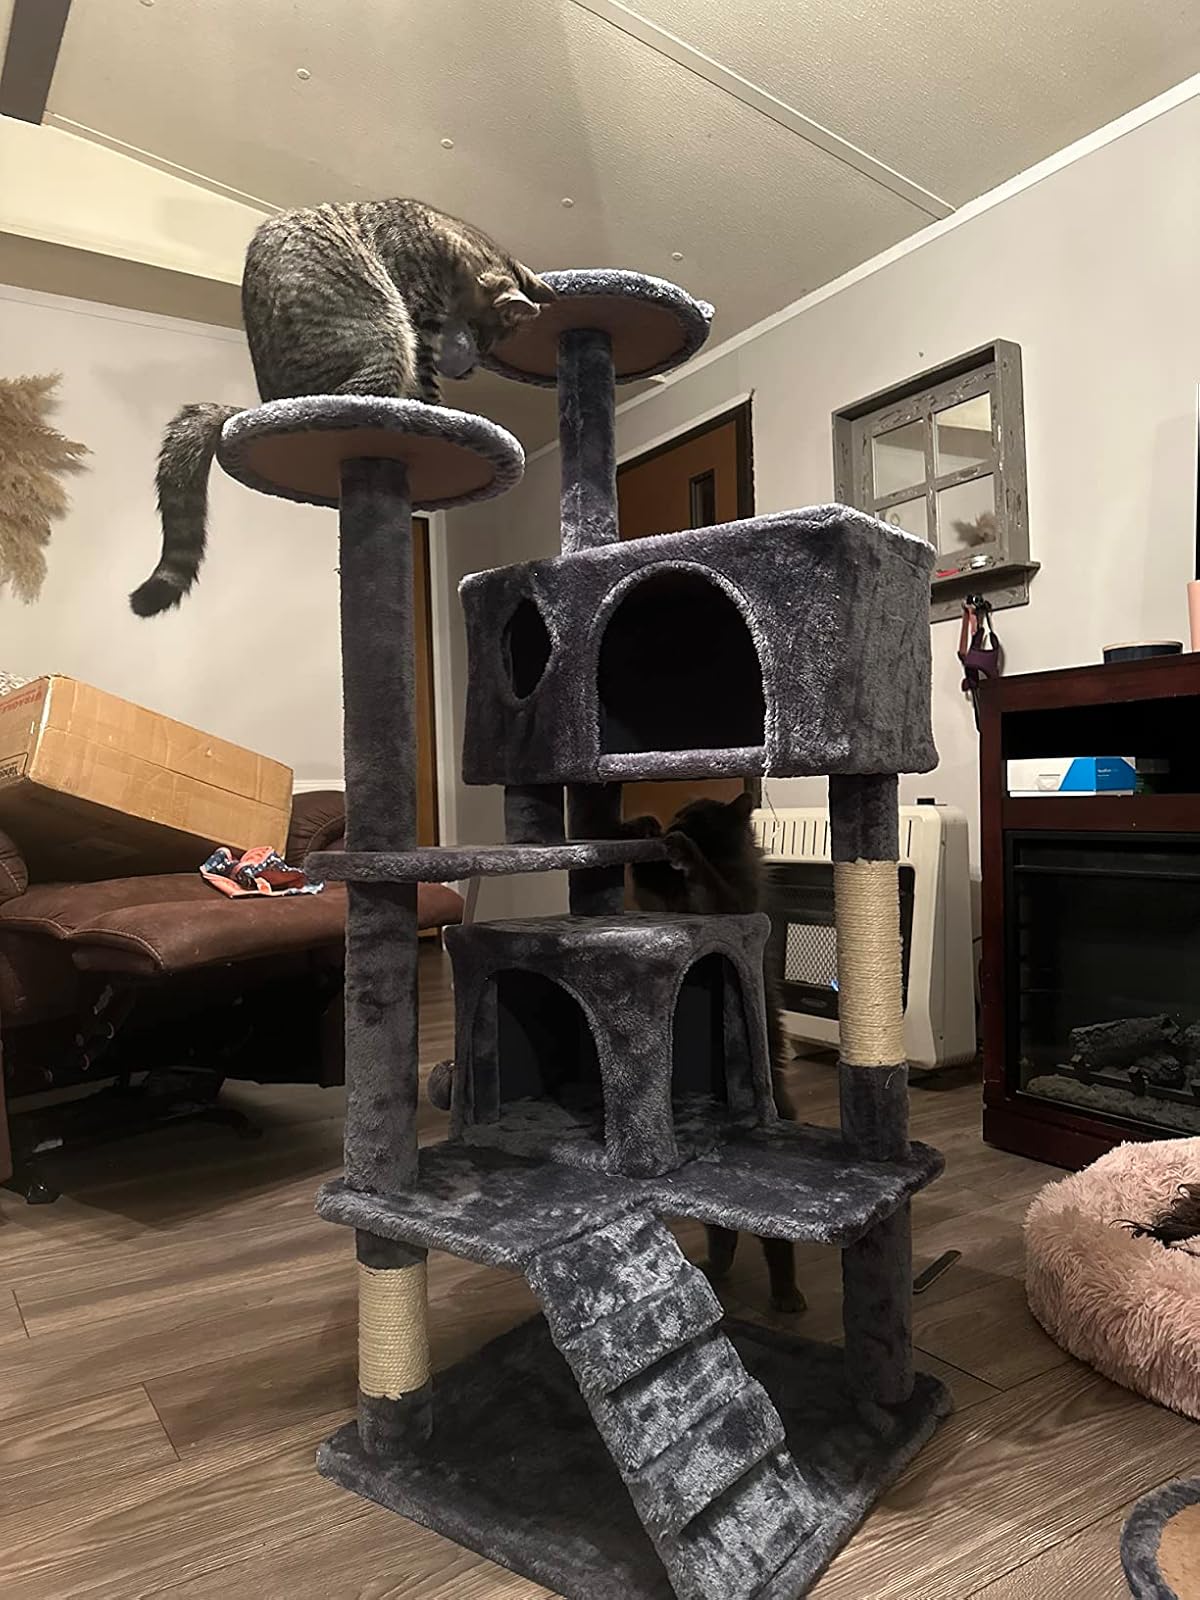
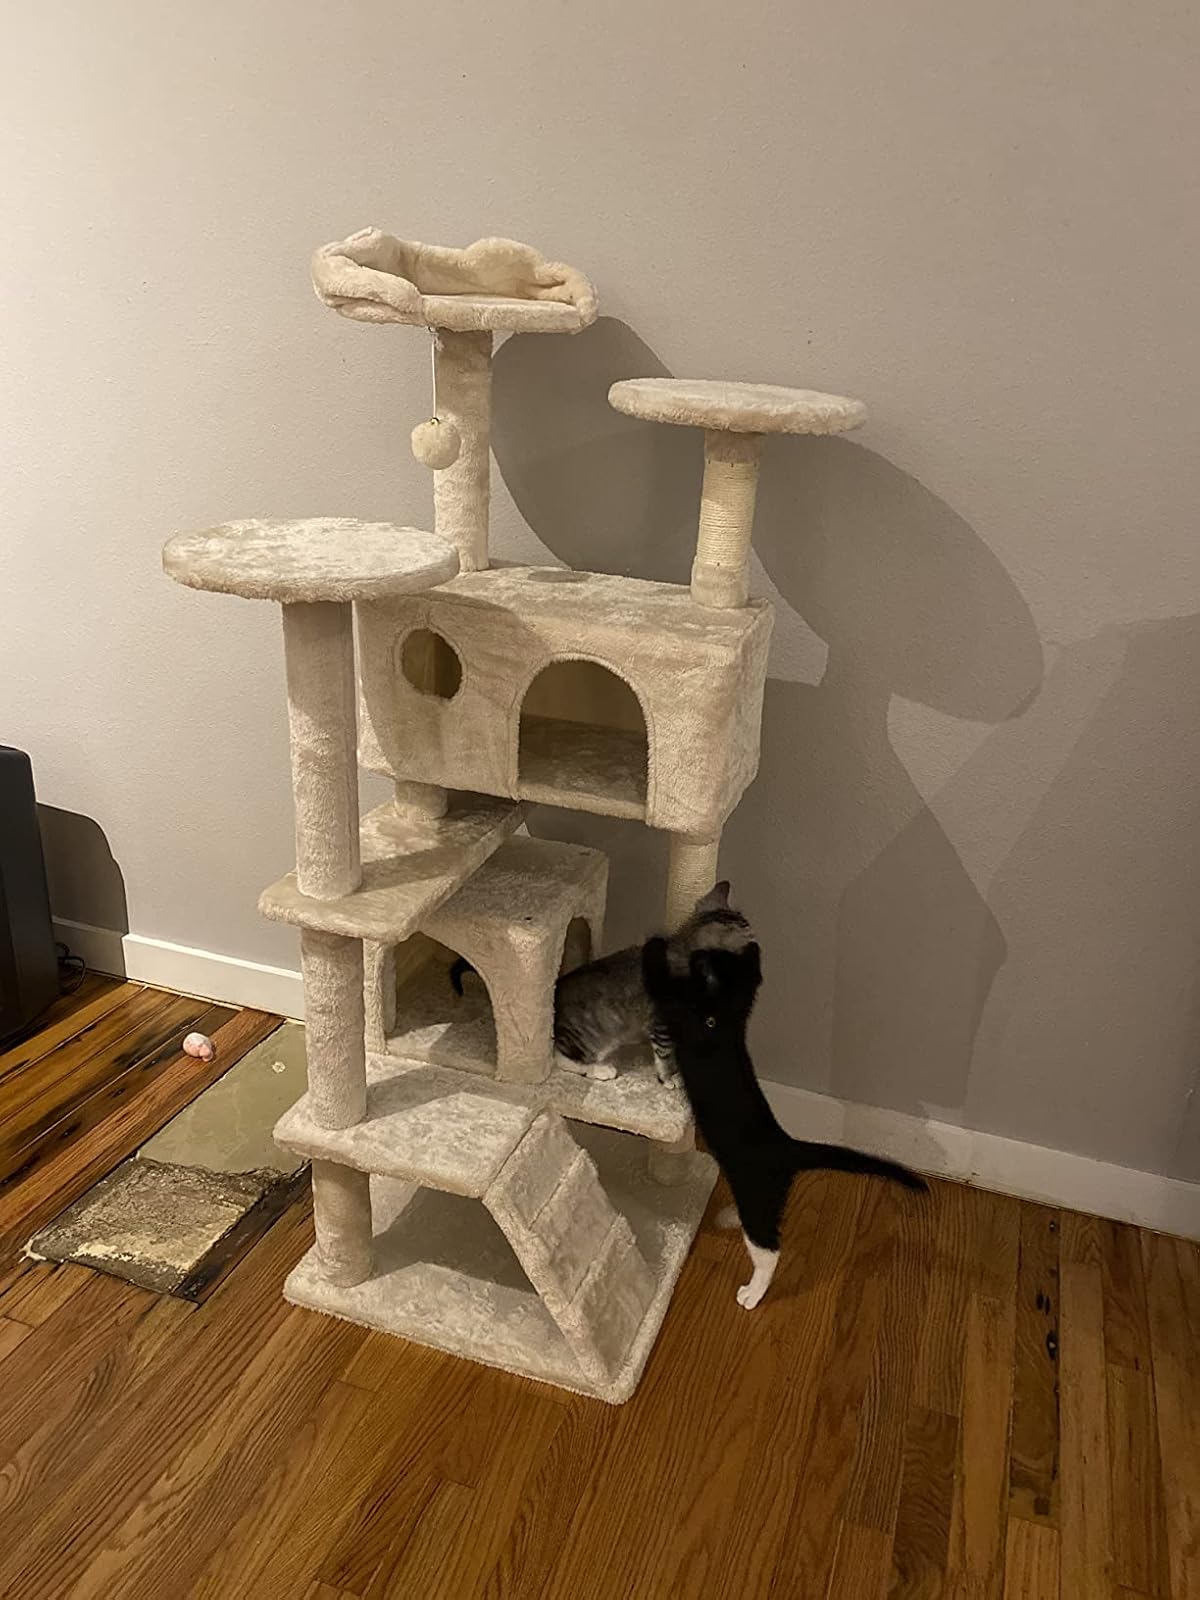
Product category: items_cat tree
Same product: no